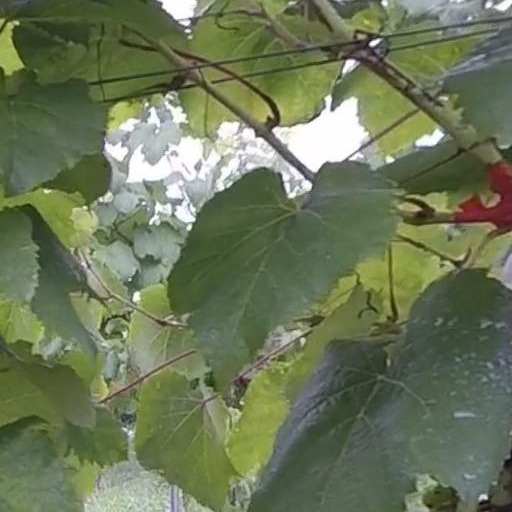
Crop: grape